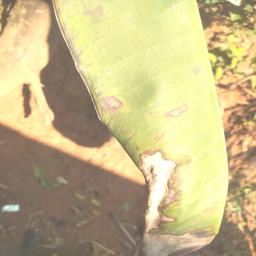
Label: MALBHOG LEAF